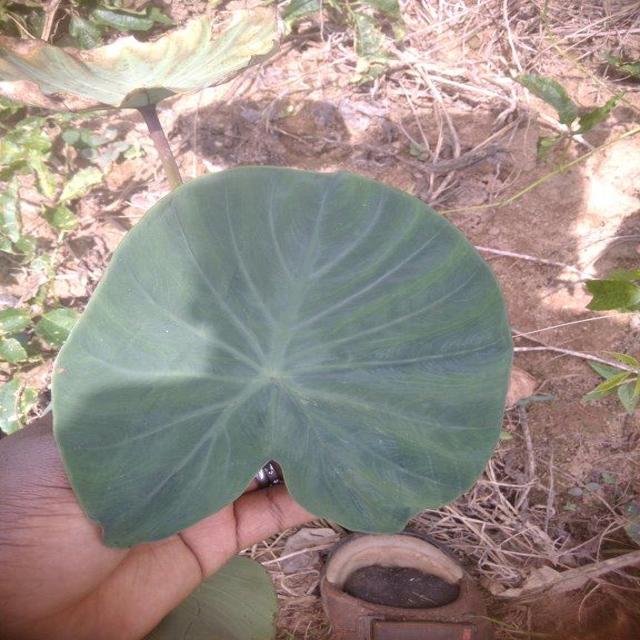
Label: Healthy